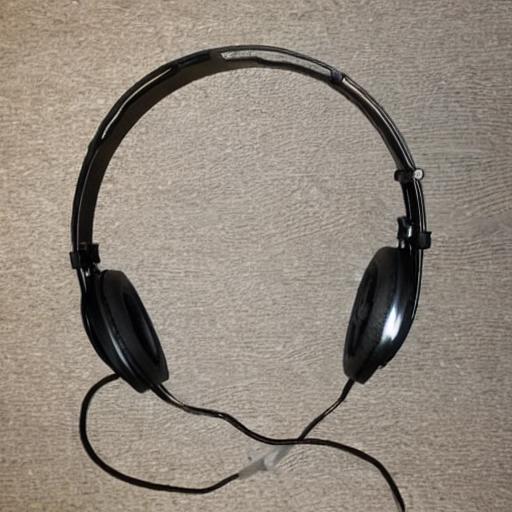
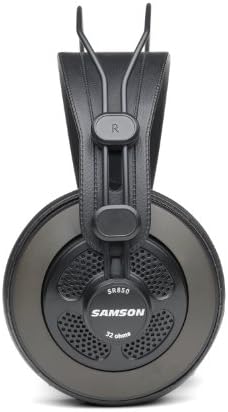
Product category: headphones
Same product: no